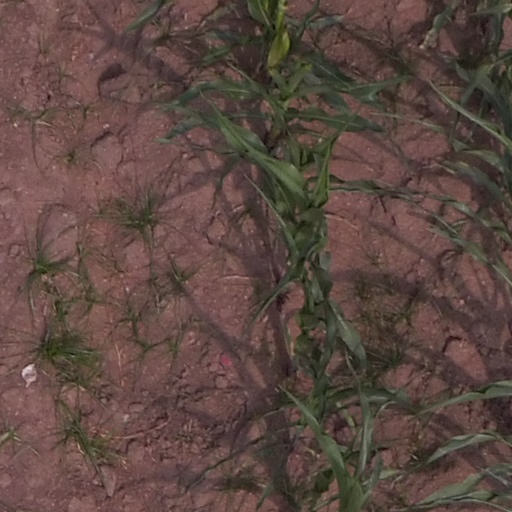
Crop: maize; corn